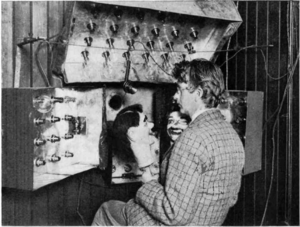
John Logie Baird, né le 14 août 1888 à Helensburgh et mort le 14 juin 1946 à Bexhill-on-Sea, est un ingénieur écossais connu pour avoir inventé un des premiers systèmes de télévision animée électromécanique.